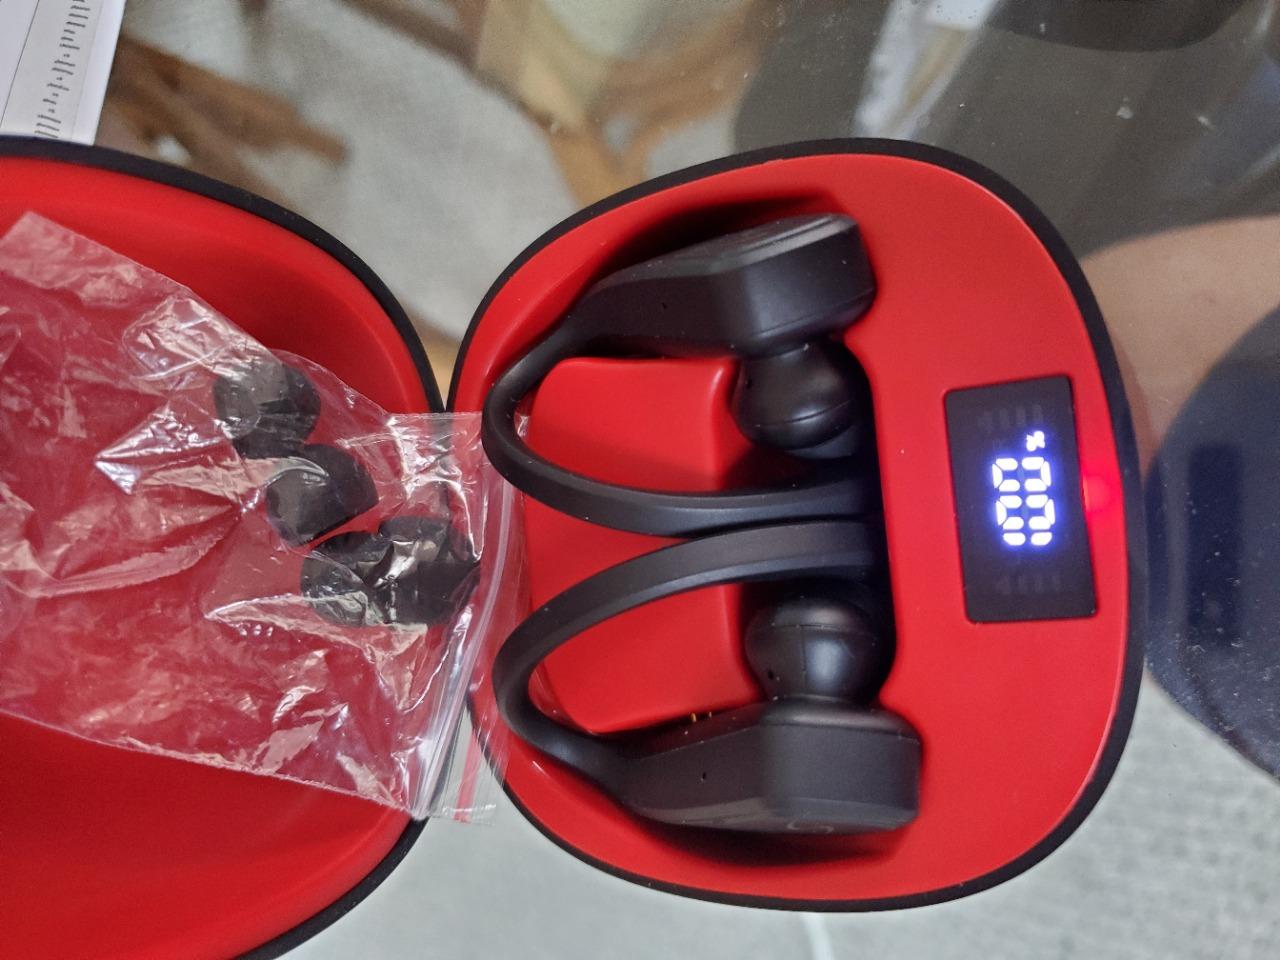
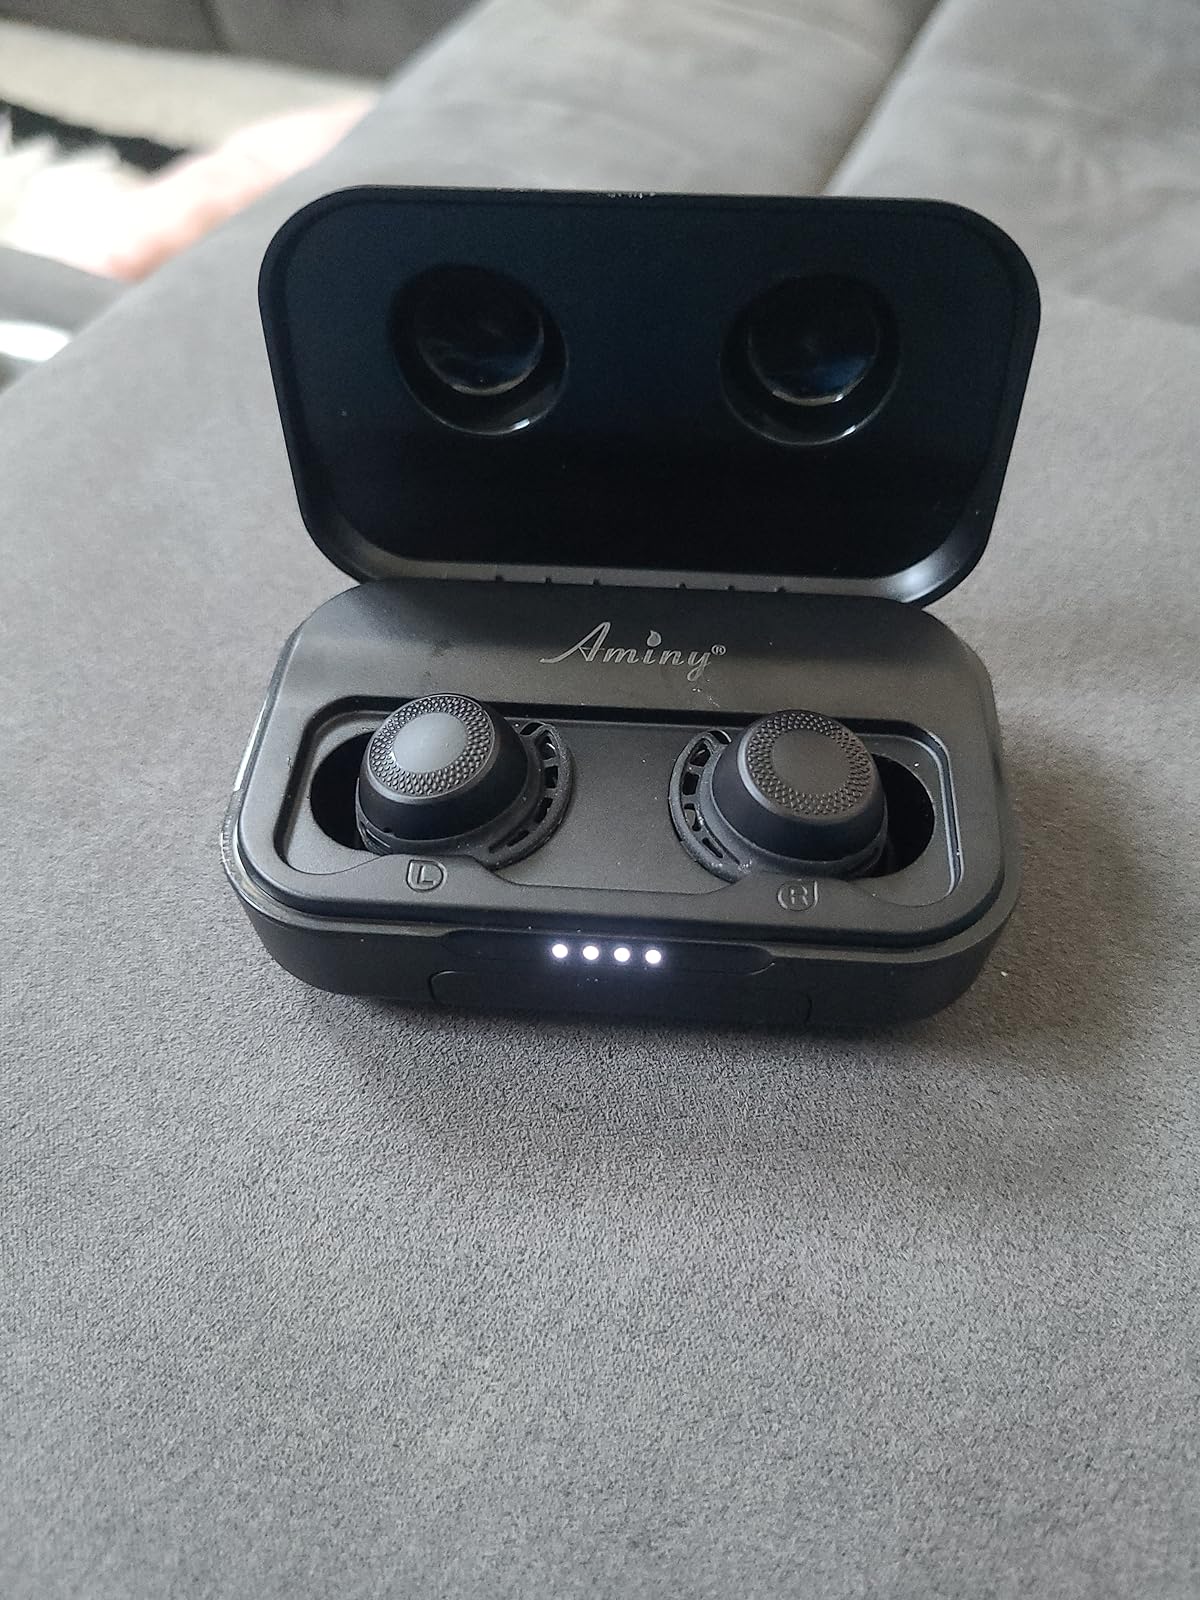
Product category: earbuds
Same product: no